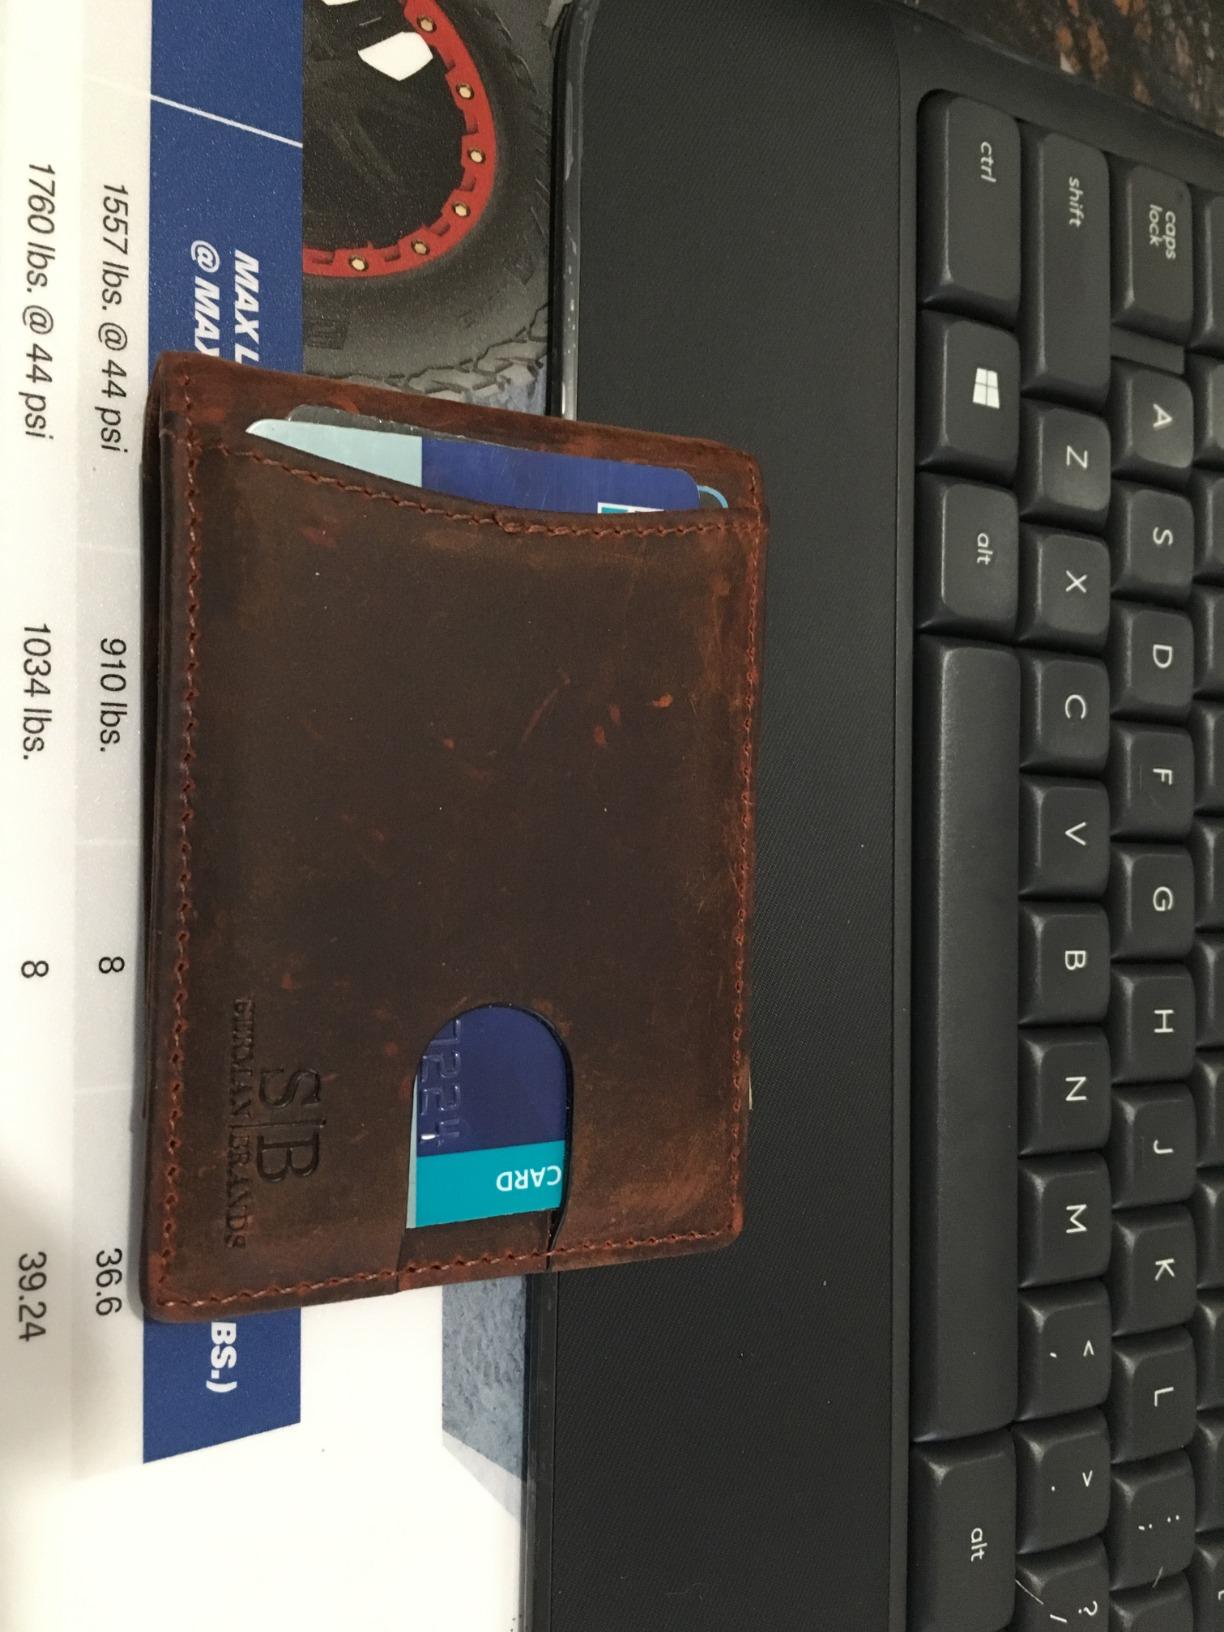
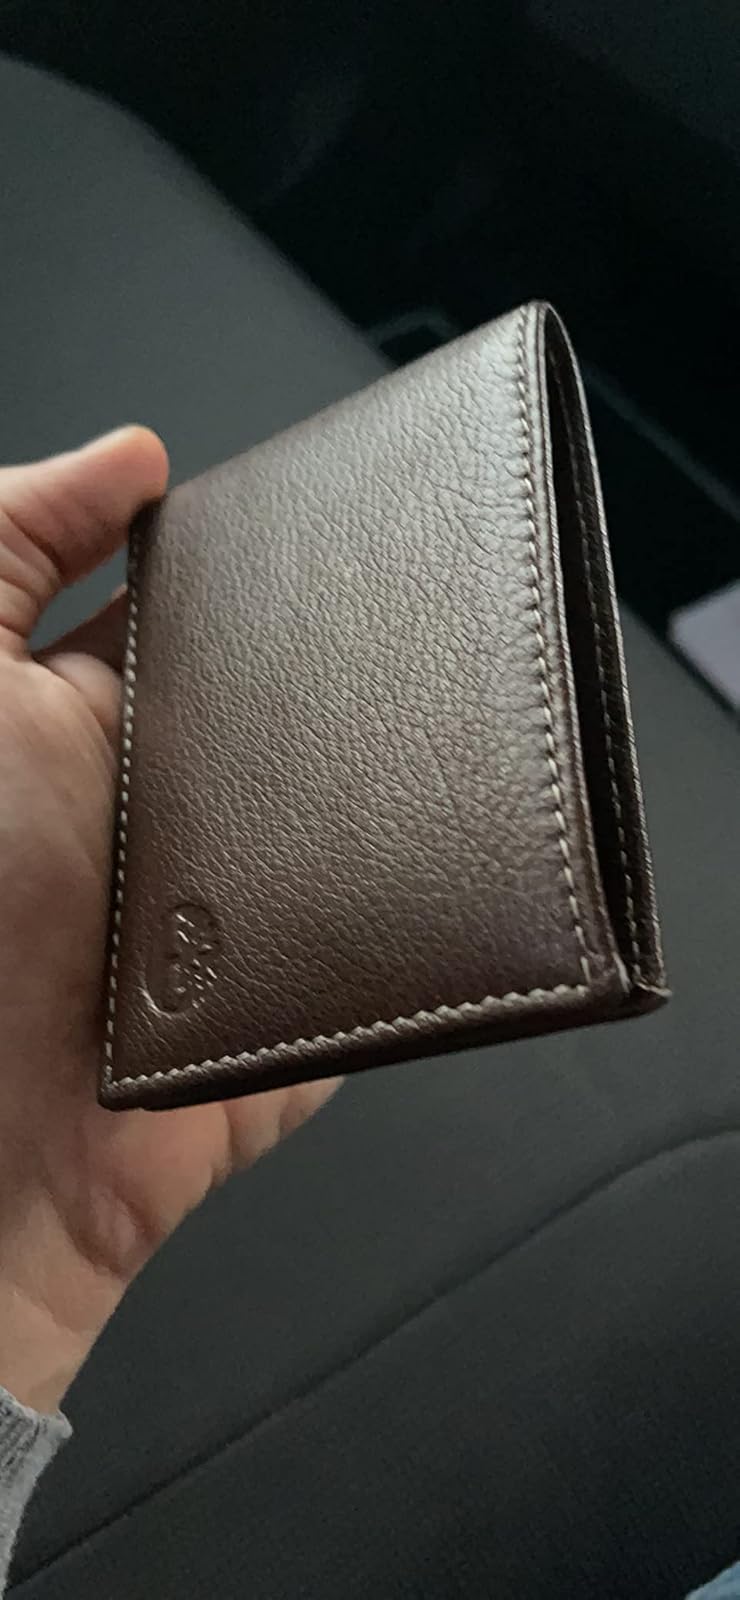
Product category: accessories_wallet
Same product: no